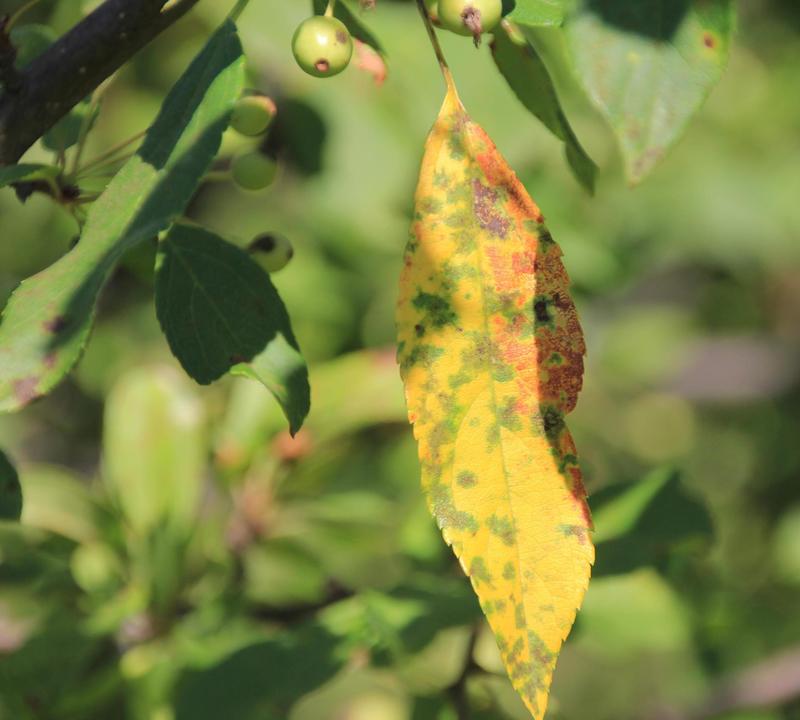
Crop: apple
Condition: scab